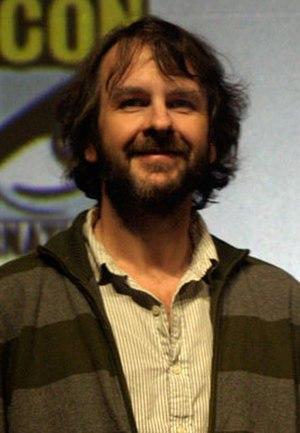
Le Seigneur des anneaux : La Communauté de l'anneau est un film américano-néo-zélandais réalisé par Peter Jackson, sorti en 2001. C'est le premier volet de la trilogie Le Seigneur des anneaux et l'adaptation du livre La Communauté de l'Anneau de J. R. R. Tolkien.
Les Aventures de Tintin : Le Secret de La Licorne est un film d'aventure américano-néo-zélandais en capture de mouvement 3D réalisé par Steven Spielberg et produit par Peter Jackson, sorti en 2011.
Le Hobbit ou Bilbo le Hobbit est un roman de fantasy de l’écrivain britannique J. R. R. Tolkien. Il narre les aventures du hobbit Bilbo, entraîné malgré lui par le magicien Gandalf et une compagnie de treize nains dans leur voyage vers la Montagne Solitaire, à la recherche du trésor gardé par le dragon Smaug.
Peter Jackson [ˈpiːtə ˈdʒæksən] est un réalisateur, scénariste et producteur néo-zélandais, né le 31 octobre 1961 à Pukerua Bay. Il est surtout connu pour avoir réalisé la trilogie du Seigneur des anneaux, d'après l'œuvre de J. R. R. Tolkien, et un remake de King Kong. Il réalise ensuite Le Hobbit, l'adaptation cinématographique en trois volets du roman de Tolkien.
Peter Jackson [ˈpiːtə ˈdʒæksən] est un réalisateur, scénariste et producteur néo-zélandais, né le 31 octobre 1961 à Pukerua Bay. Il est surtout connu pour avoir réalisé la trilogie du Seigneur des anneaux, d'après l'œuvre de J. R. R. Tolkien, et un remake de King Kong. Il réalise ensuite Le Hobbit, l'adaptation cinématographique en trois volets du roman de Tolkien.
Le Temple du Soleil est le quatorzième album de la série de bande dessinée Les Aventures de Tintin, créée par le dessinateur belge Hergé. L'histoire constitue la seconde partie d'un diptyque qui débute avec Les Sept Boules de cristal.
Les Sept Boules de cristal est le treizième album de la série de bande dessinée Les Aventures de Tintin, créée par le dessinateur belge Hergé. L'histoire constitue la première partie d'un diptyque qui s'achève avec Le Temple du Soleil.
King Kong est un film fantastique américano-néo-zélandais, produit et réalisé par Peter Jackson, sorti en 2005. Il est un remake de King Kong, film réalisé en 1933 par Merian C. Cooper et Ernest B. Schoedsack.
King Kong est un film fantastique américano-néo-zélandais, produit et réalisé par Peter Jackson, sorti en 2005. Il est un remake de King Kong, film réalisé en 1933 par Merian C. Cooper et Ernest B. Schoedsack.